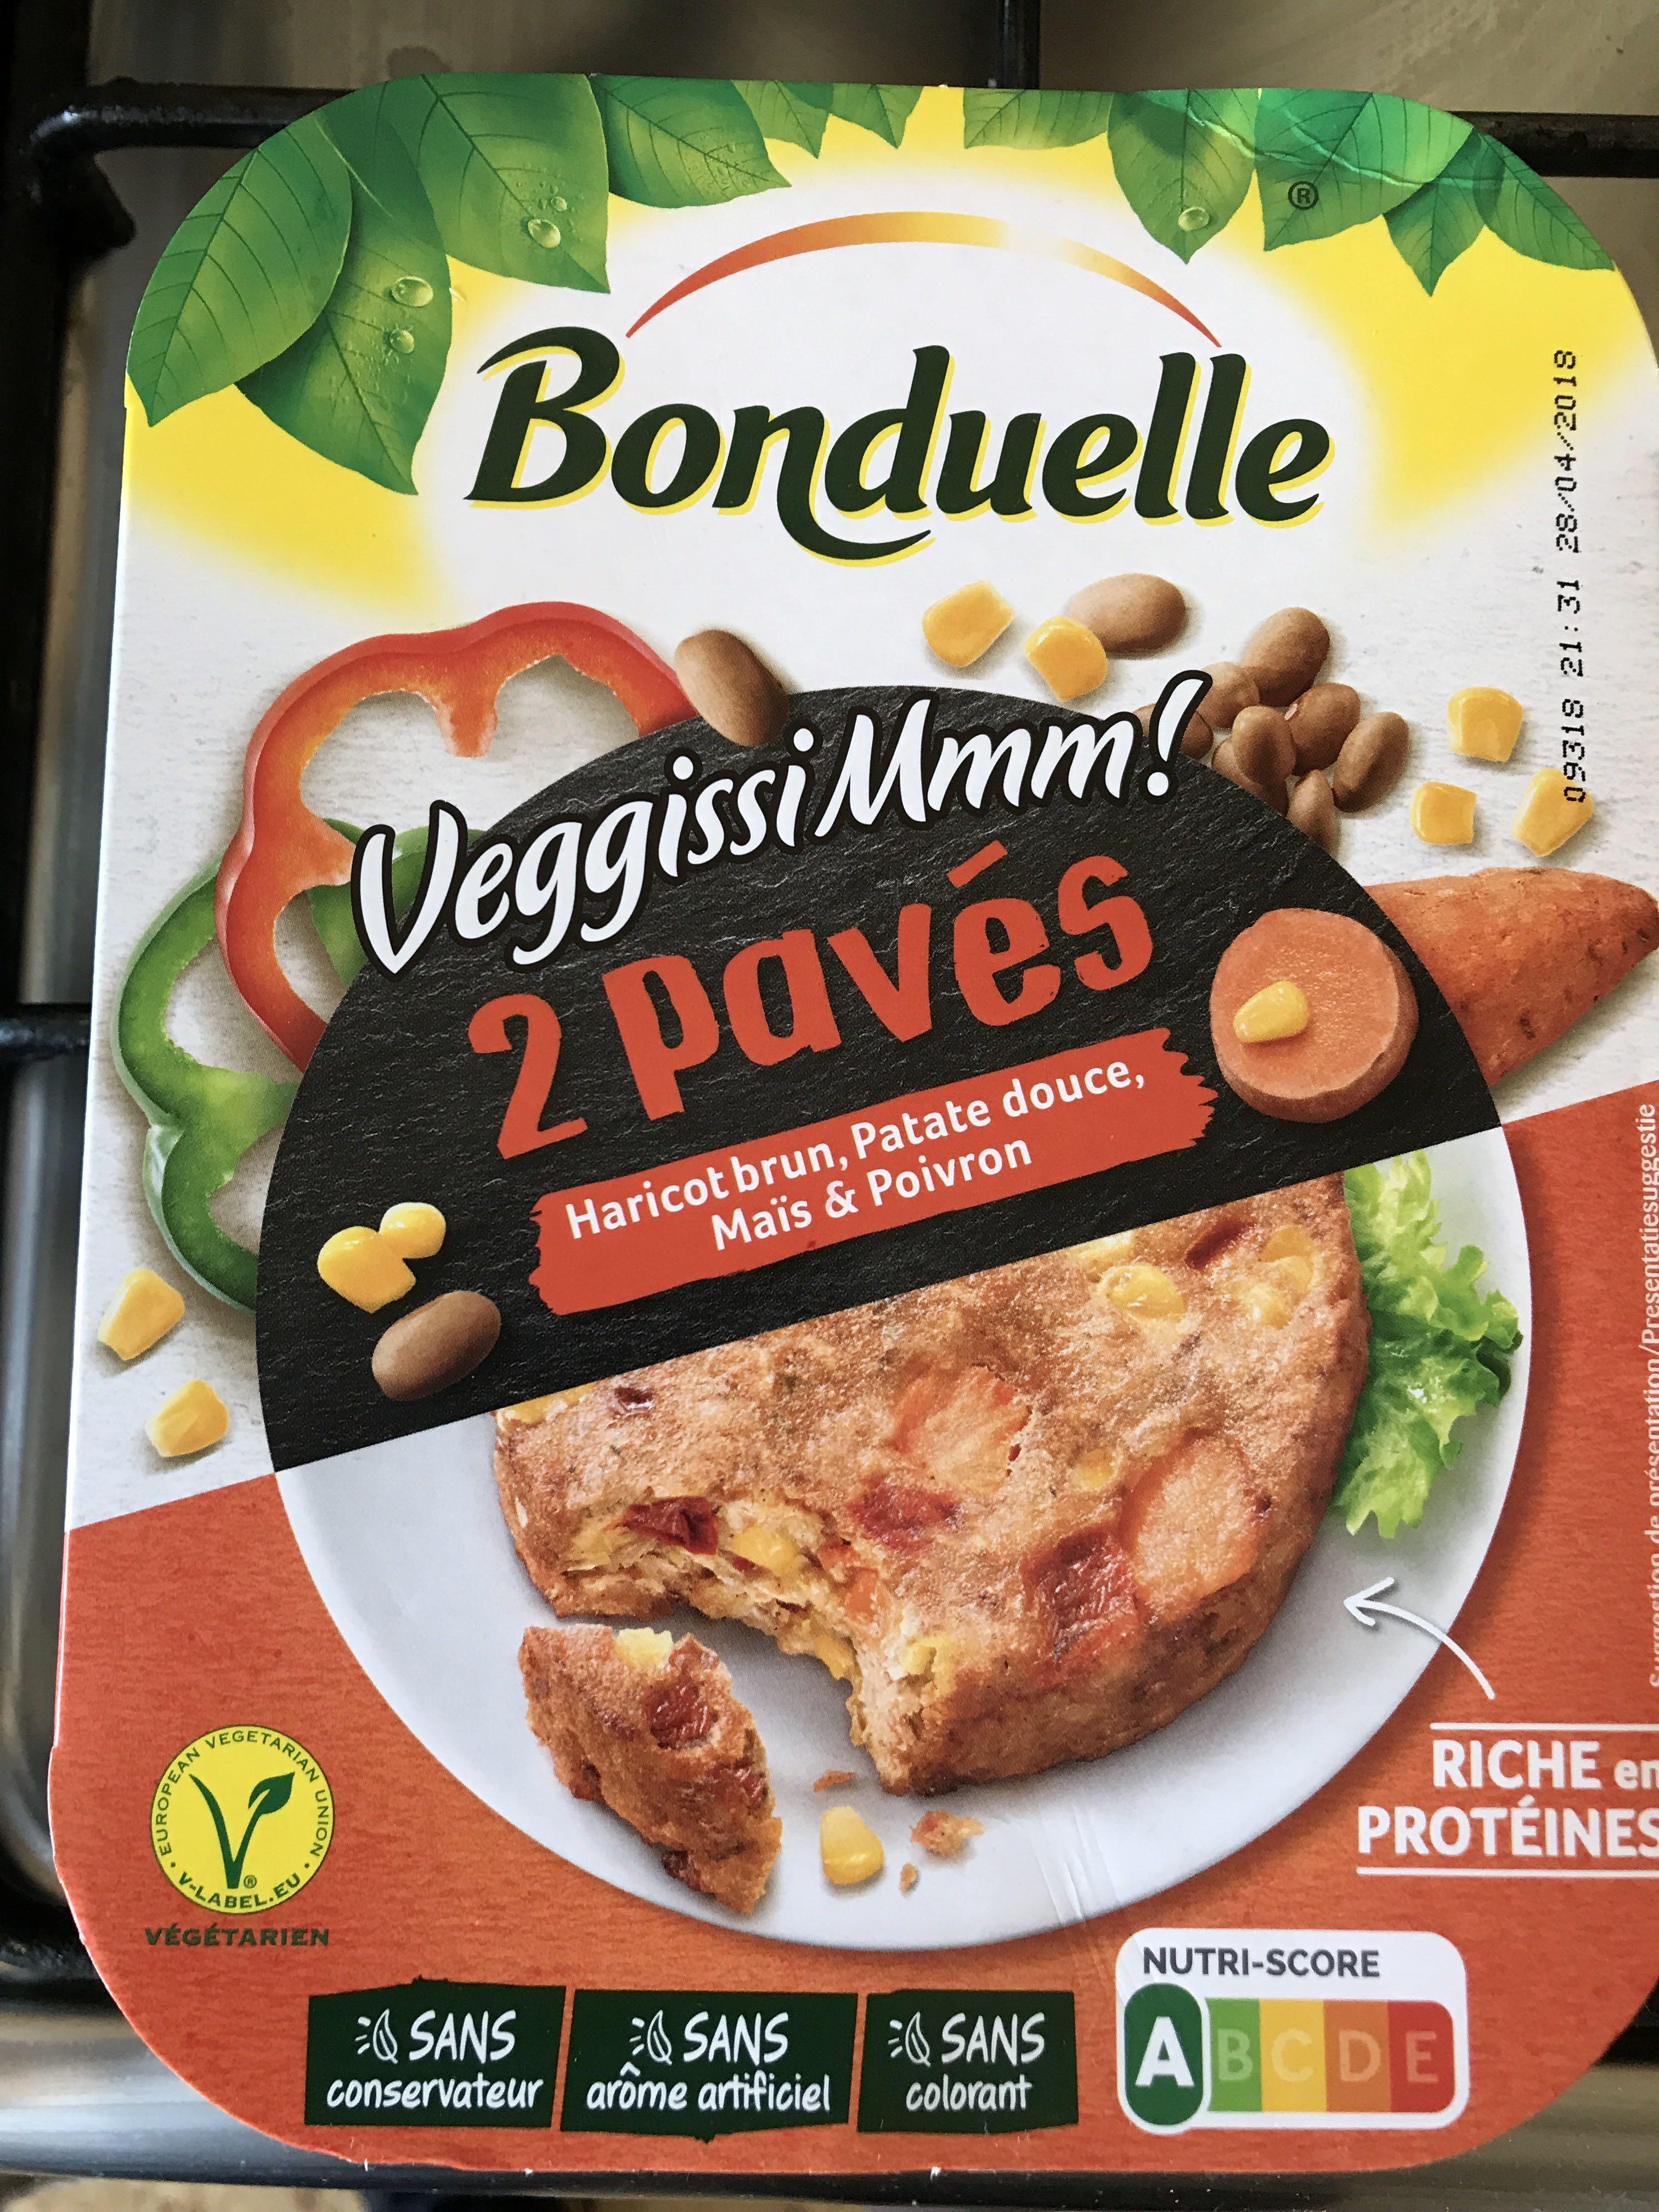
Nutri-Score label: nutriscore-a